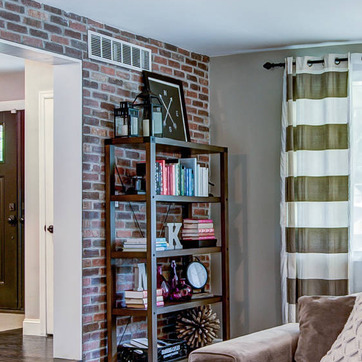
Material: paper